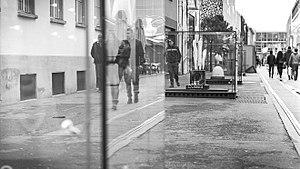
5 cubes en verres le long de la Voie-du-Chariot
Le Flon est un quartier au centre de la ville de Lausanne, en Suisse, connu sous le nom de Quartier du Flon. Il se trouve dans la cuvette de la vallée comblée de la rivière éponyme, le Flon. Haut lieu de la vie nocturne lausannoise, le Quartier du Flon est aussi un lieu de vie urbain comprenant des terrasses, des enseignes commerciales et de loisirs. La zone est essentiellement piétonne.